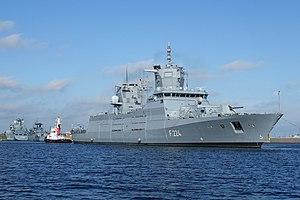
La Marine allemande, en allemand Deutsche Marine, est la marine de guerre de la République fédérale d’Allemagne. Elle était appelée Bundesmarine jusqu’à la réunification, en 1990. Son effectif en 2017 est de 16 000 marins.
La Bundeswehr est l'armée nationale de la République fédérale d’Allemagne depuis 1955. Les forces armées de la Fédération sont contrôlées en temps de paix par le ministère de la défense. Le ministre de la défense est le seul civil qui peut donner des ordres aux militaires, ce qui assure le primat du politique sur le militaire.